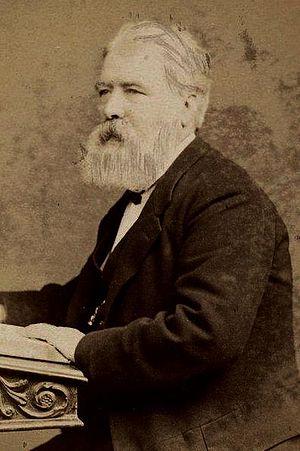
Thomas Rupert Jones est un géologue et un paléontologue britannique, né le 1ᵉʳ octobre 1819 à Londres et mort le 13 avril 1911.